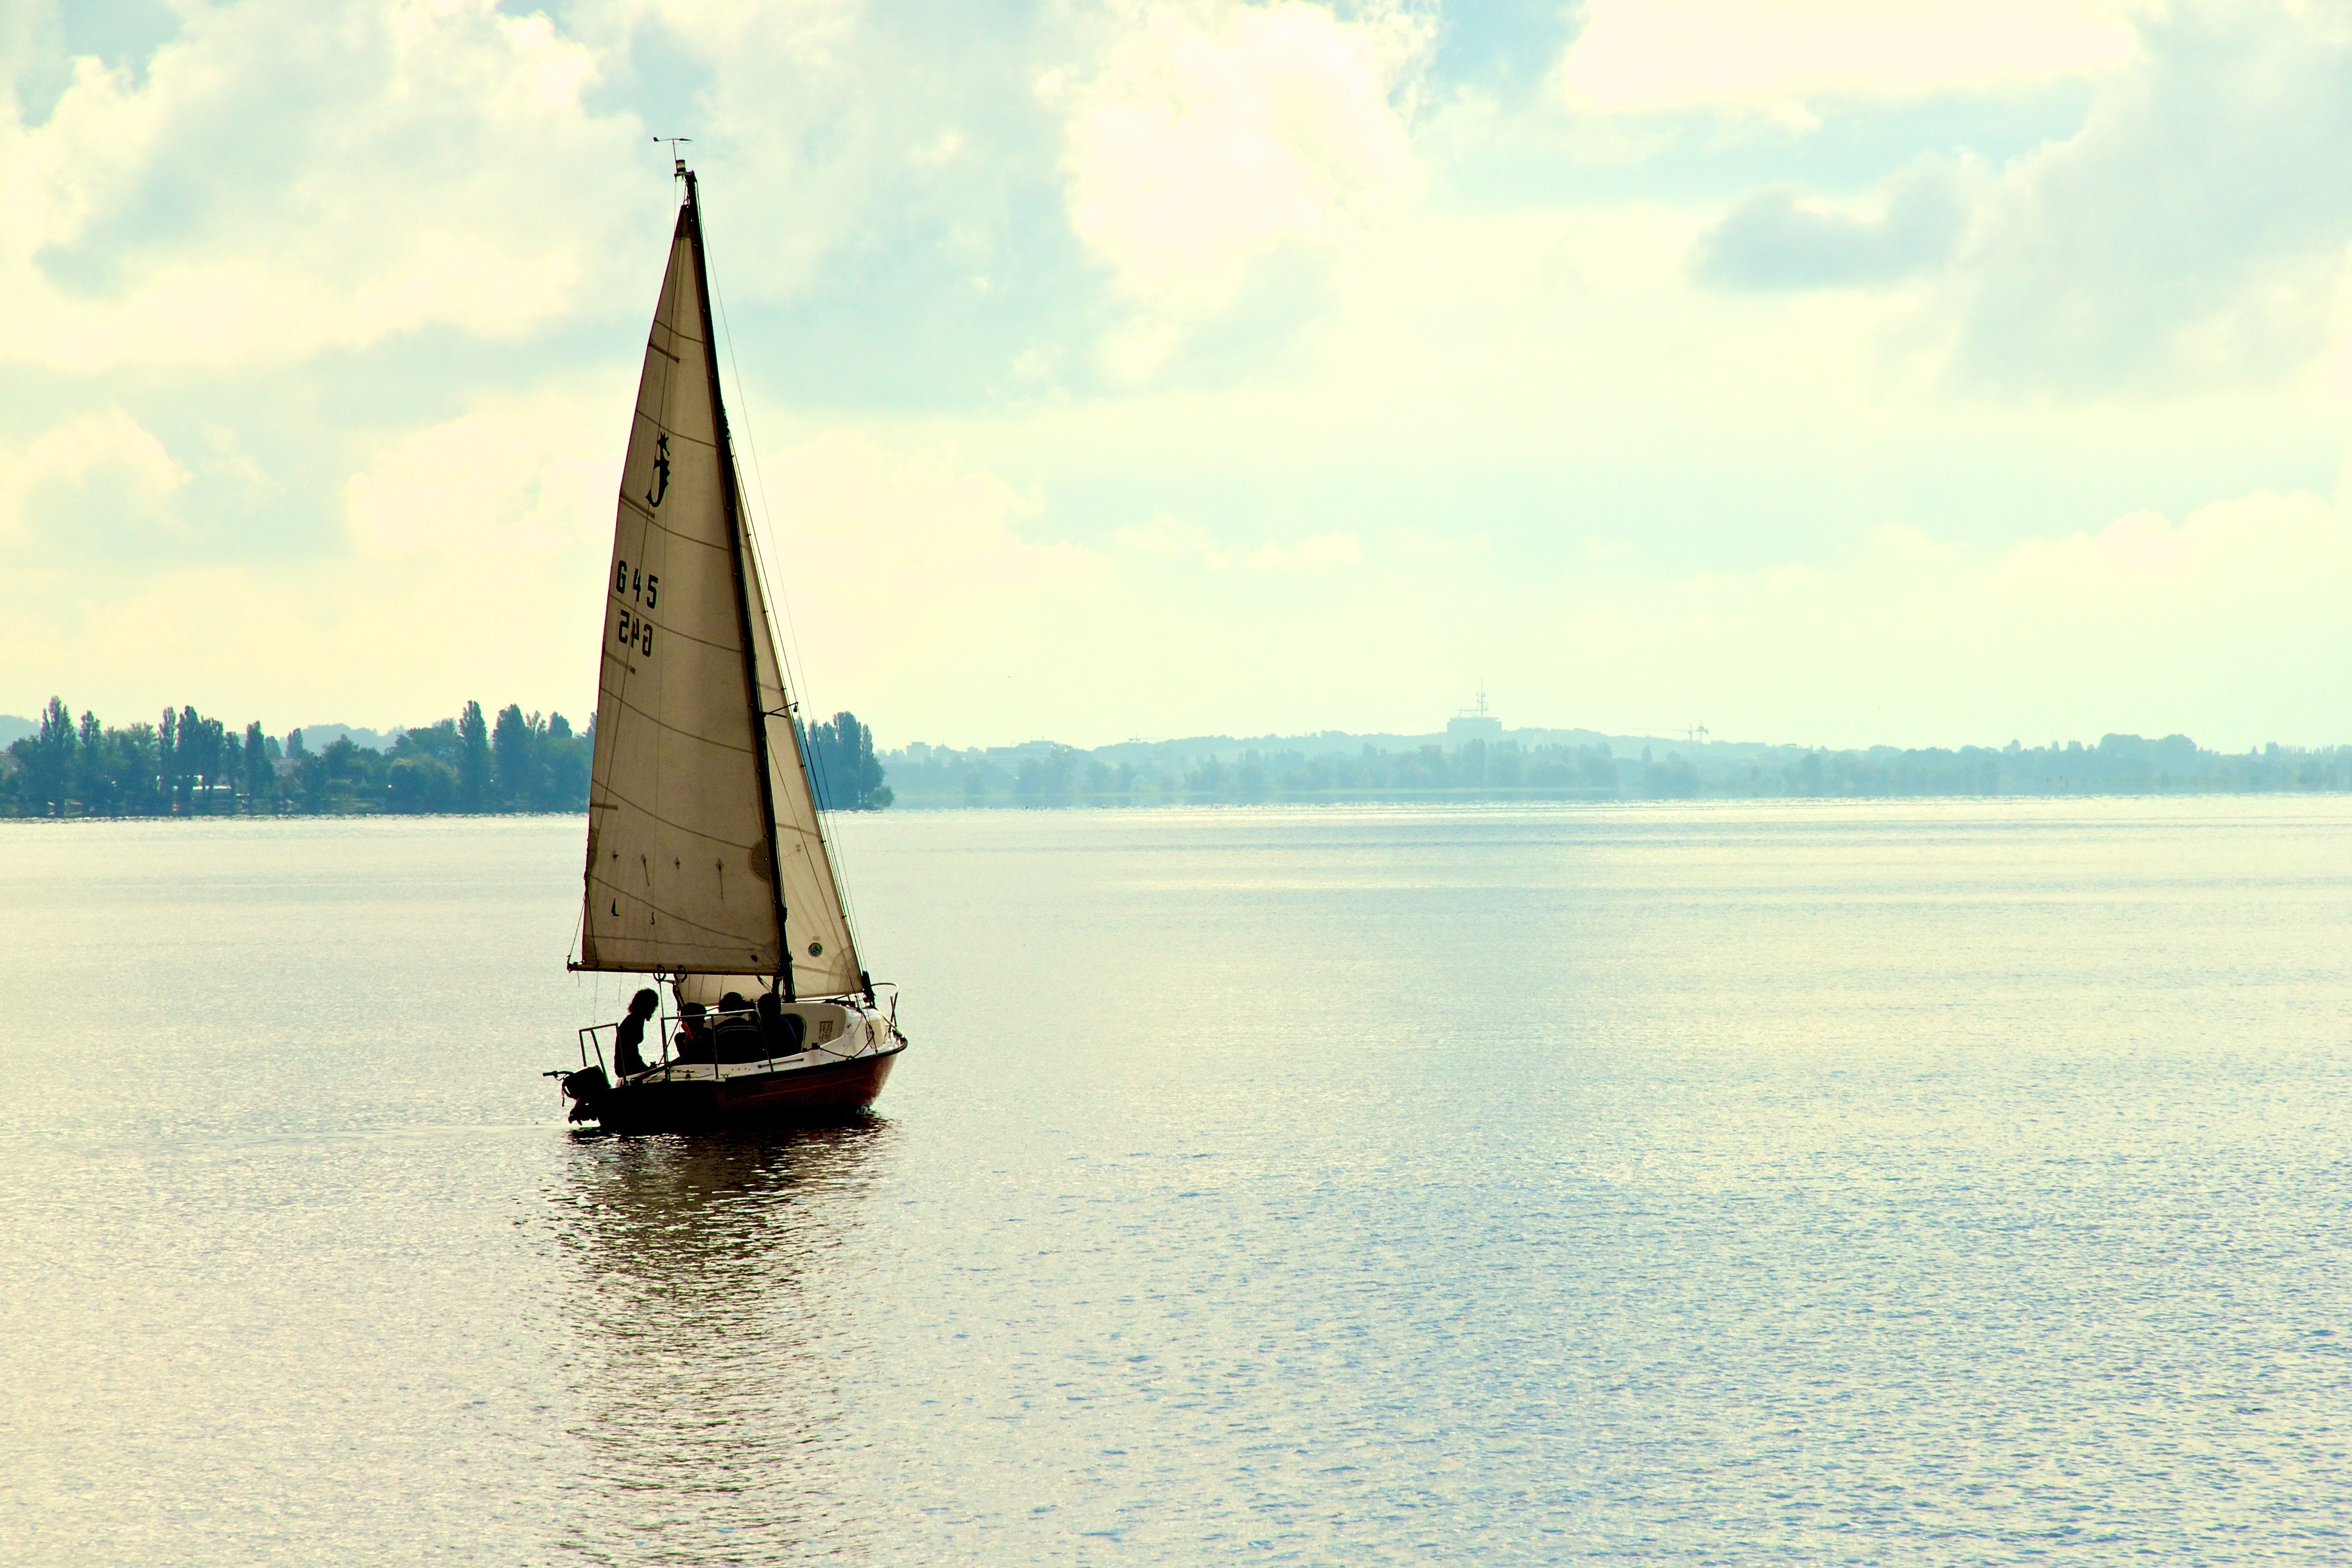
landscape, sea, water, horizon, boat, lake, ship, boot, reflection, vehicle, mast, sailing, bay, sailboat, sail, watercraft, sailing ship, lake constance